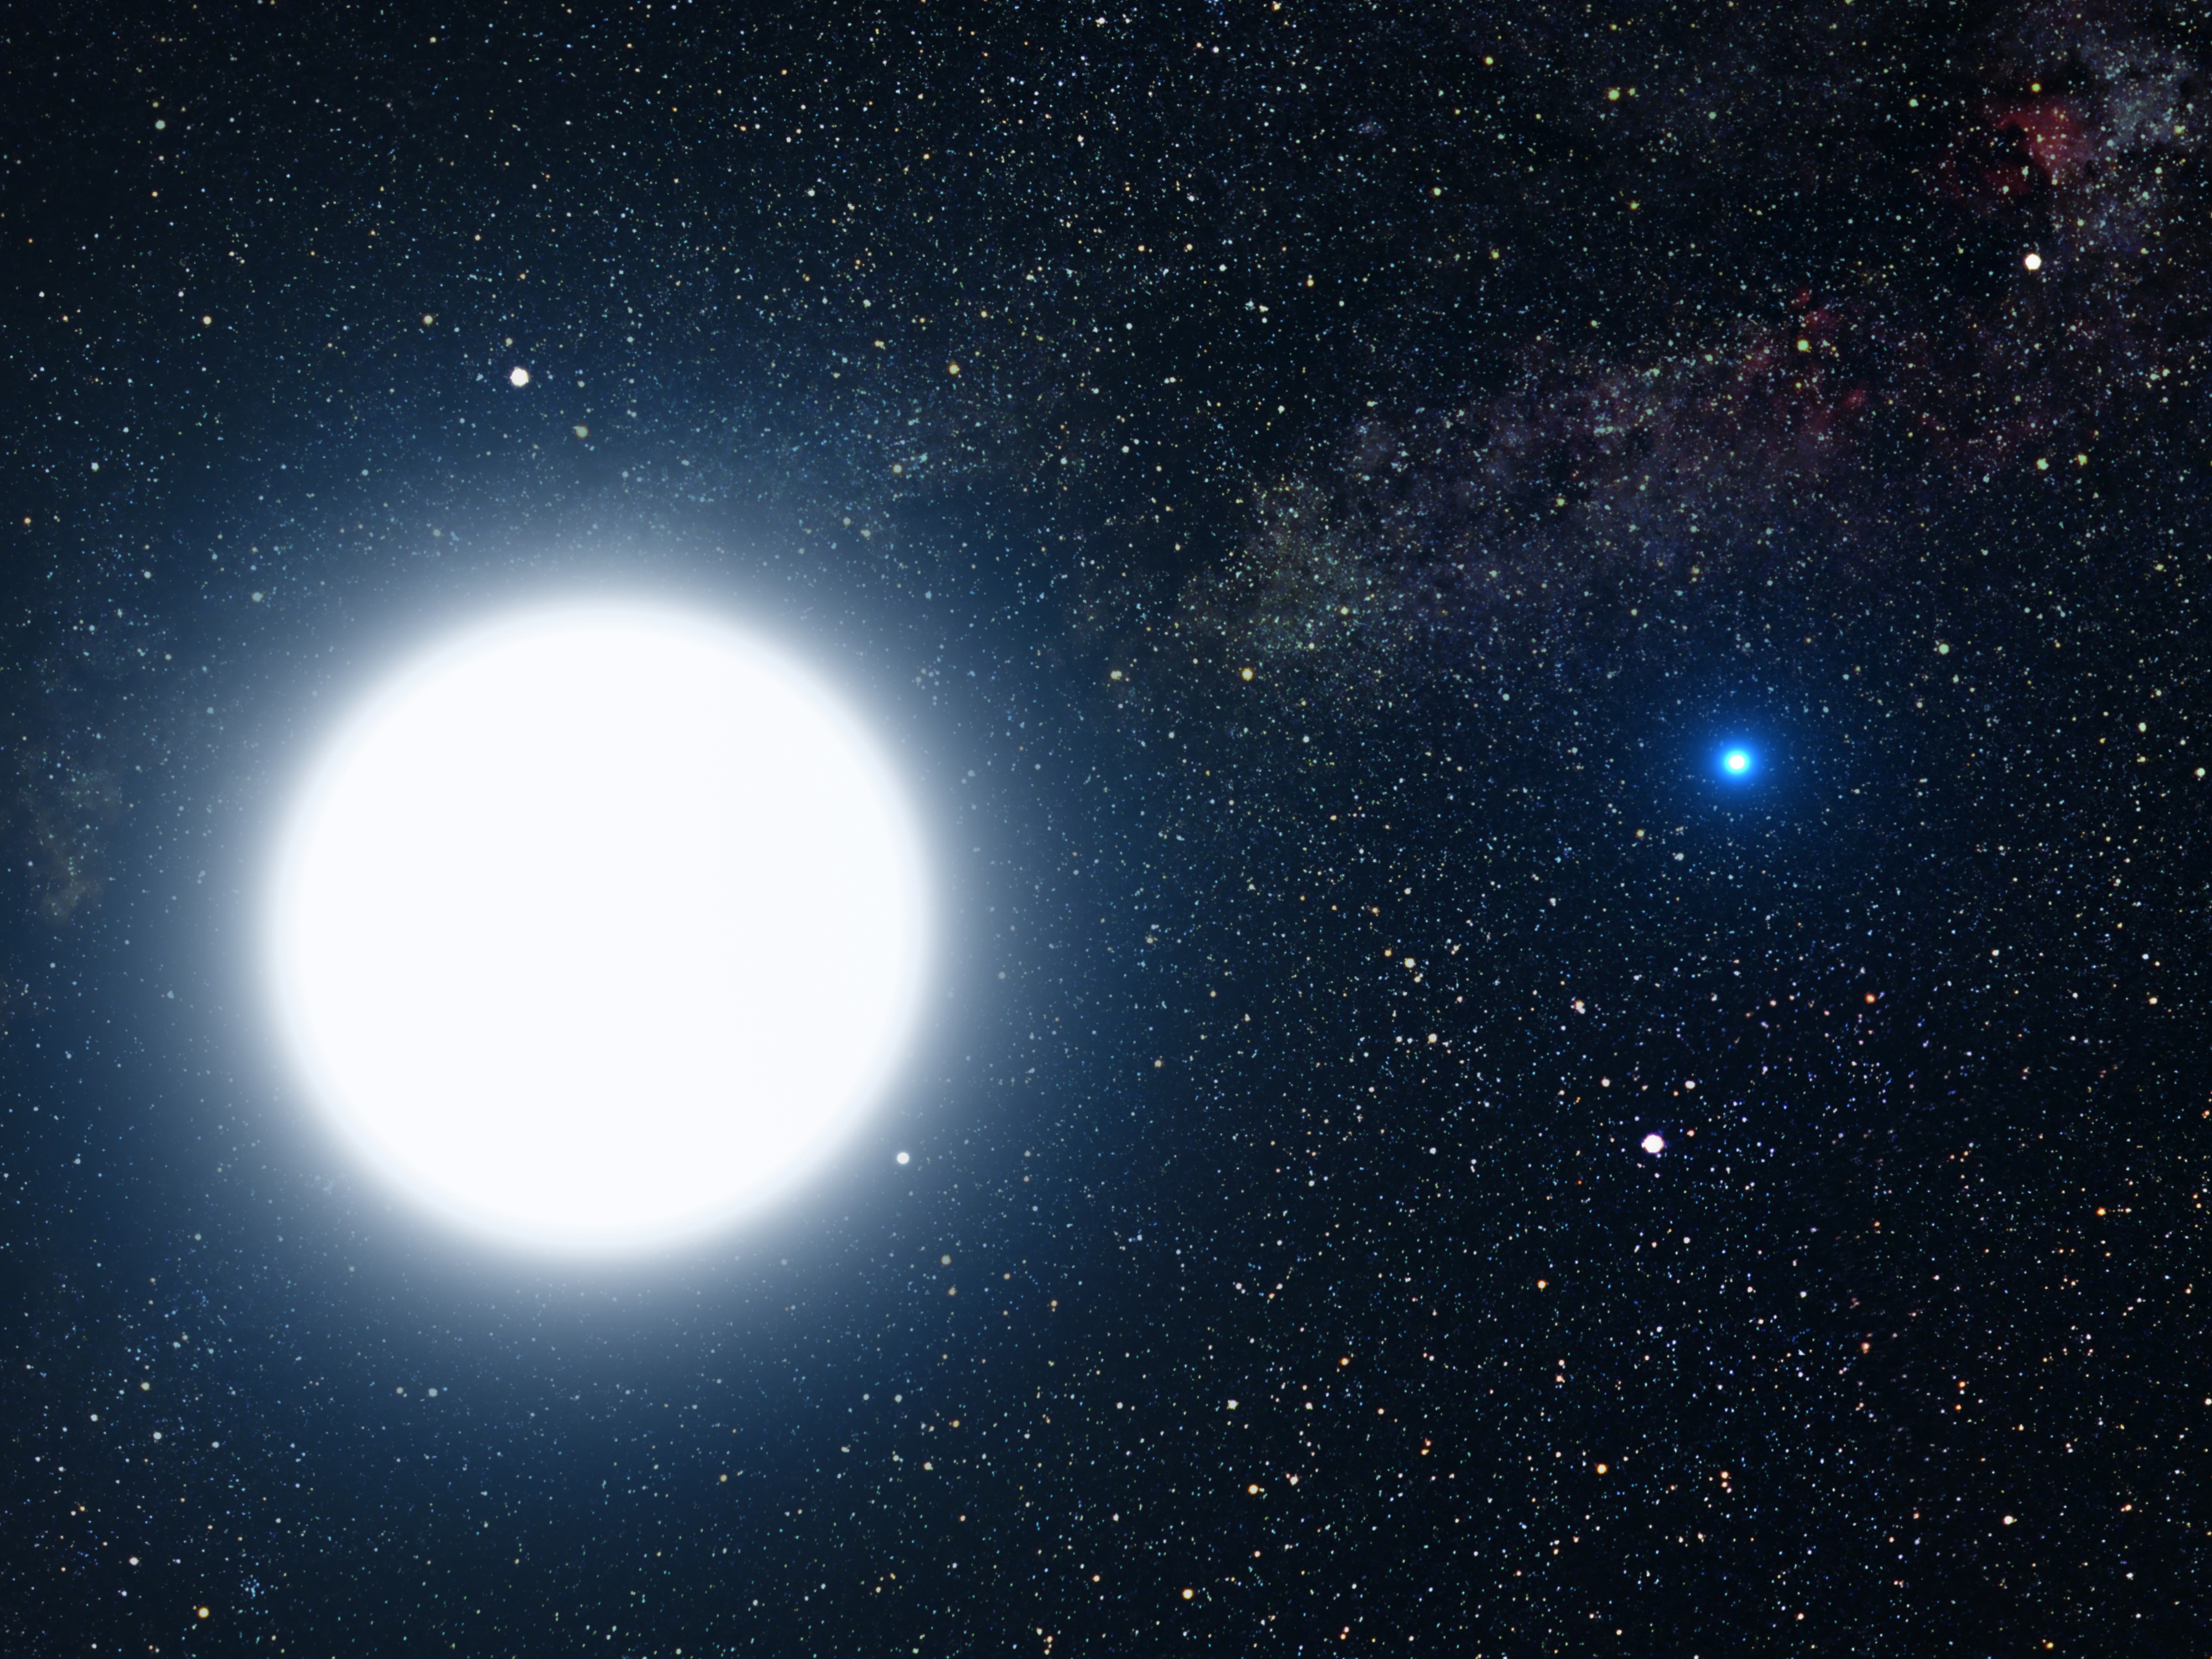
sky, sun, star, atmosphere, space, outer space, astronomy, universe, binary, astronomical object, star system, white dwarf, sirius a, sirius b, white rie e